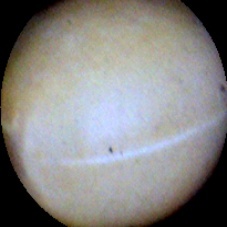
Label: Intact